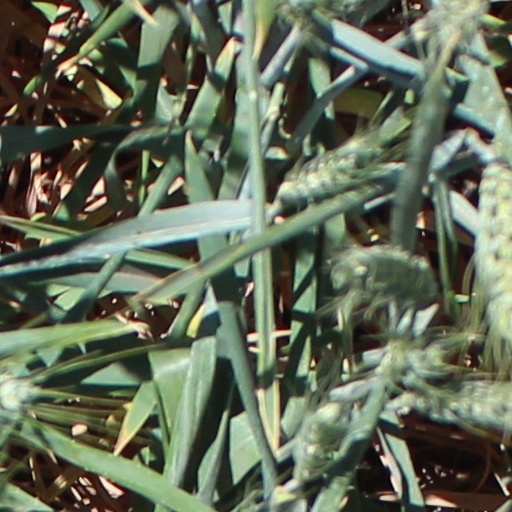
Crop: wheat